Northwestern Switzerland

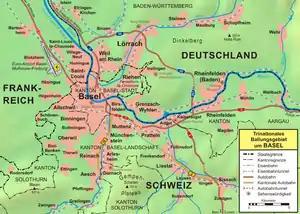
Trinational Eurodistrict of Basel is one of the major industrial centers

The region is economically developed, and Basel area is one of the major economic centers of the country. Major industries include pharmaceuticals, chemicals, and textiles. The economic development started in the early 1900s, when mineral deposits were found in the area. This led to setting up of various industries in Pratteln. The construction of the Hauenstein Railway between Basel and Olten furthered economic growth as it connected the region with the other parts of the country. Liestal serves as the center of the textile industries, and is one of the most industrialized towns in the region.